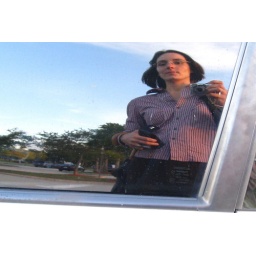
My reflection in a car window